2002 Sure for Men Rockingham 500

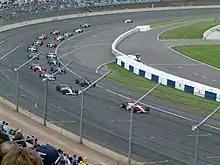
The start of the race.

The weather at the start was cloudy with an air temperature between and a track temperature from . An estimated 30,000 people attended the event. CART set the mandatory pit stop window to a maximum of 47 laps, requiring every driver to make at least four pit stops. Grace commanded the drivers to start their engines. The race began at 1:36 p.m. local time. Bräck maintained the lead into the first turn. Tagliani drove alongside his teammate Carpentier and overtook him for ninth place. Serviá moved from 14th to tenth by the end of the first lap, but fell to eleventh when another car passed him. He returned to tenth soon after. Junqueira was passed by Tagliani for seventh on lap three. After starting from 12th, Fittipaldi dropped to the rear of the field and was slower than the leading drivers. Tracy slowed without warning on lap 13 in the second turn with a power steering issue, and the first caution of the race was displayed two laps later when he stopped under the white line on the back straight with a gearbox problem requiring course officials to remove his car from the track. His engine's telemetry stopped working indicating a crank sensor failure, possibly caused by his gearbox problem.